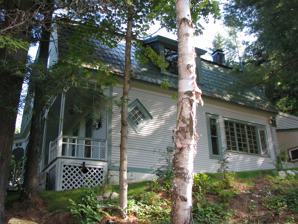
Building: The Homestead (Saranac Lake, New York)
Country: United States of America
Year built: 1890
Historic house in New York, United States United States historic place The Homestead U.S. National Register of Historic Places The Homestead, September 2008 Show map of New York Show map of the United States Location 3 Maple Hill, Saranac Lake, New York , U.S. Coordinates 44°19′24″N 74°7′55″W / 44.32333°N 74.13194°W / 44.32333; -74.13194 Area less than one acre Built 1890 Architectural style Colonial Revival MPS Saranac Lake MPS NRHP reference No. 92001418 Added to NRHP November 6, 1992 The Homestead is a historic cure cottage located at Saranac Lake , Franklin County, New York .  It was built about 1890 and is a small, two-story, wood-frame dwelling with a gambrel roof in the Colonial Revival style.  It features a large octagonal glass-enclosed porch and a verandah . It was listed on the National Register of Historic Places in 1992. References